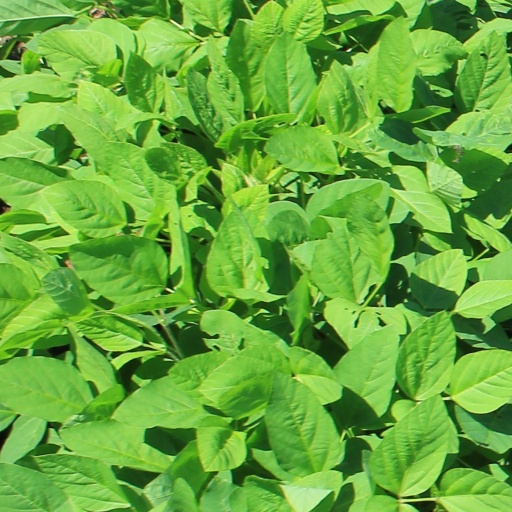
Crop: soybean